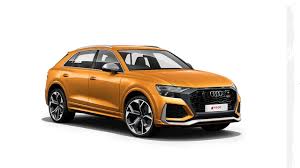
Label: noambulance